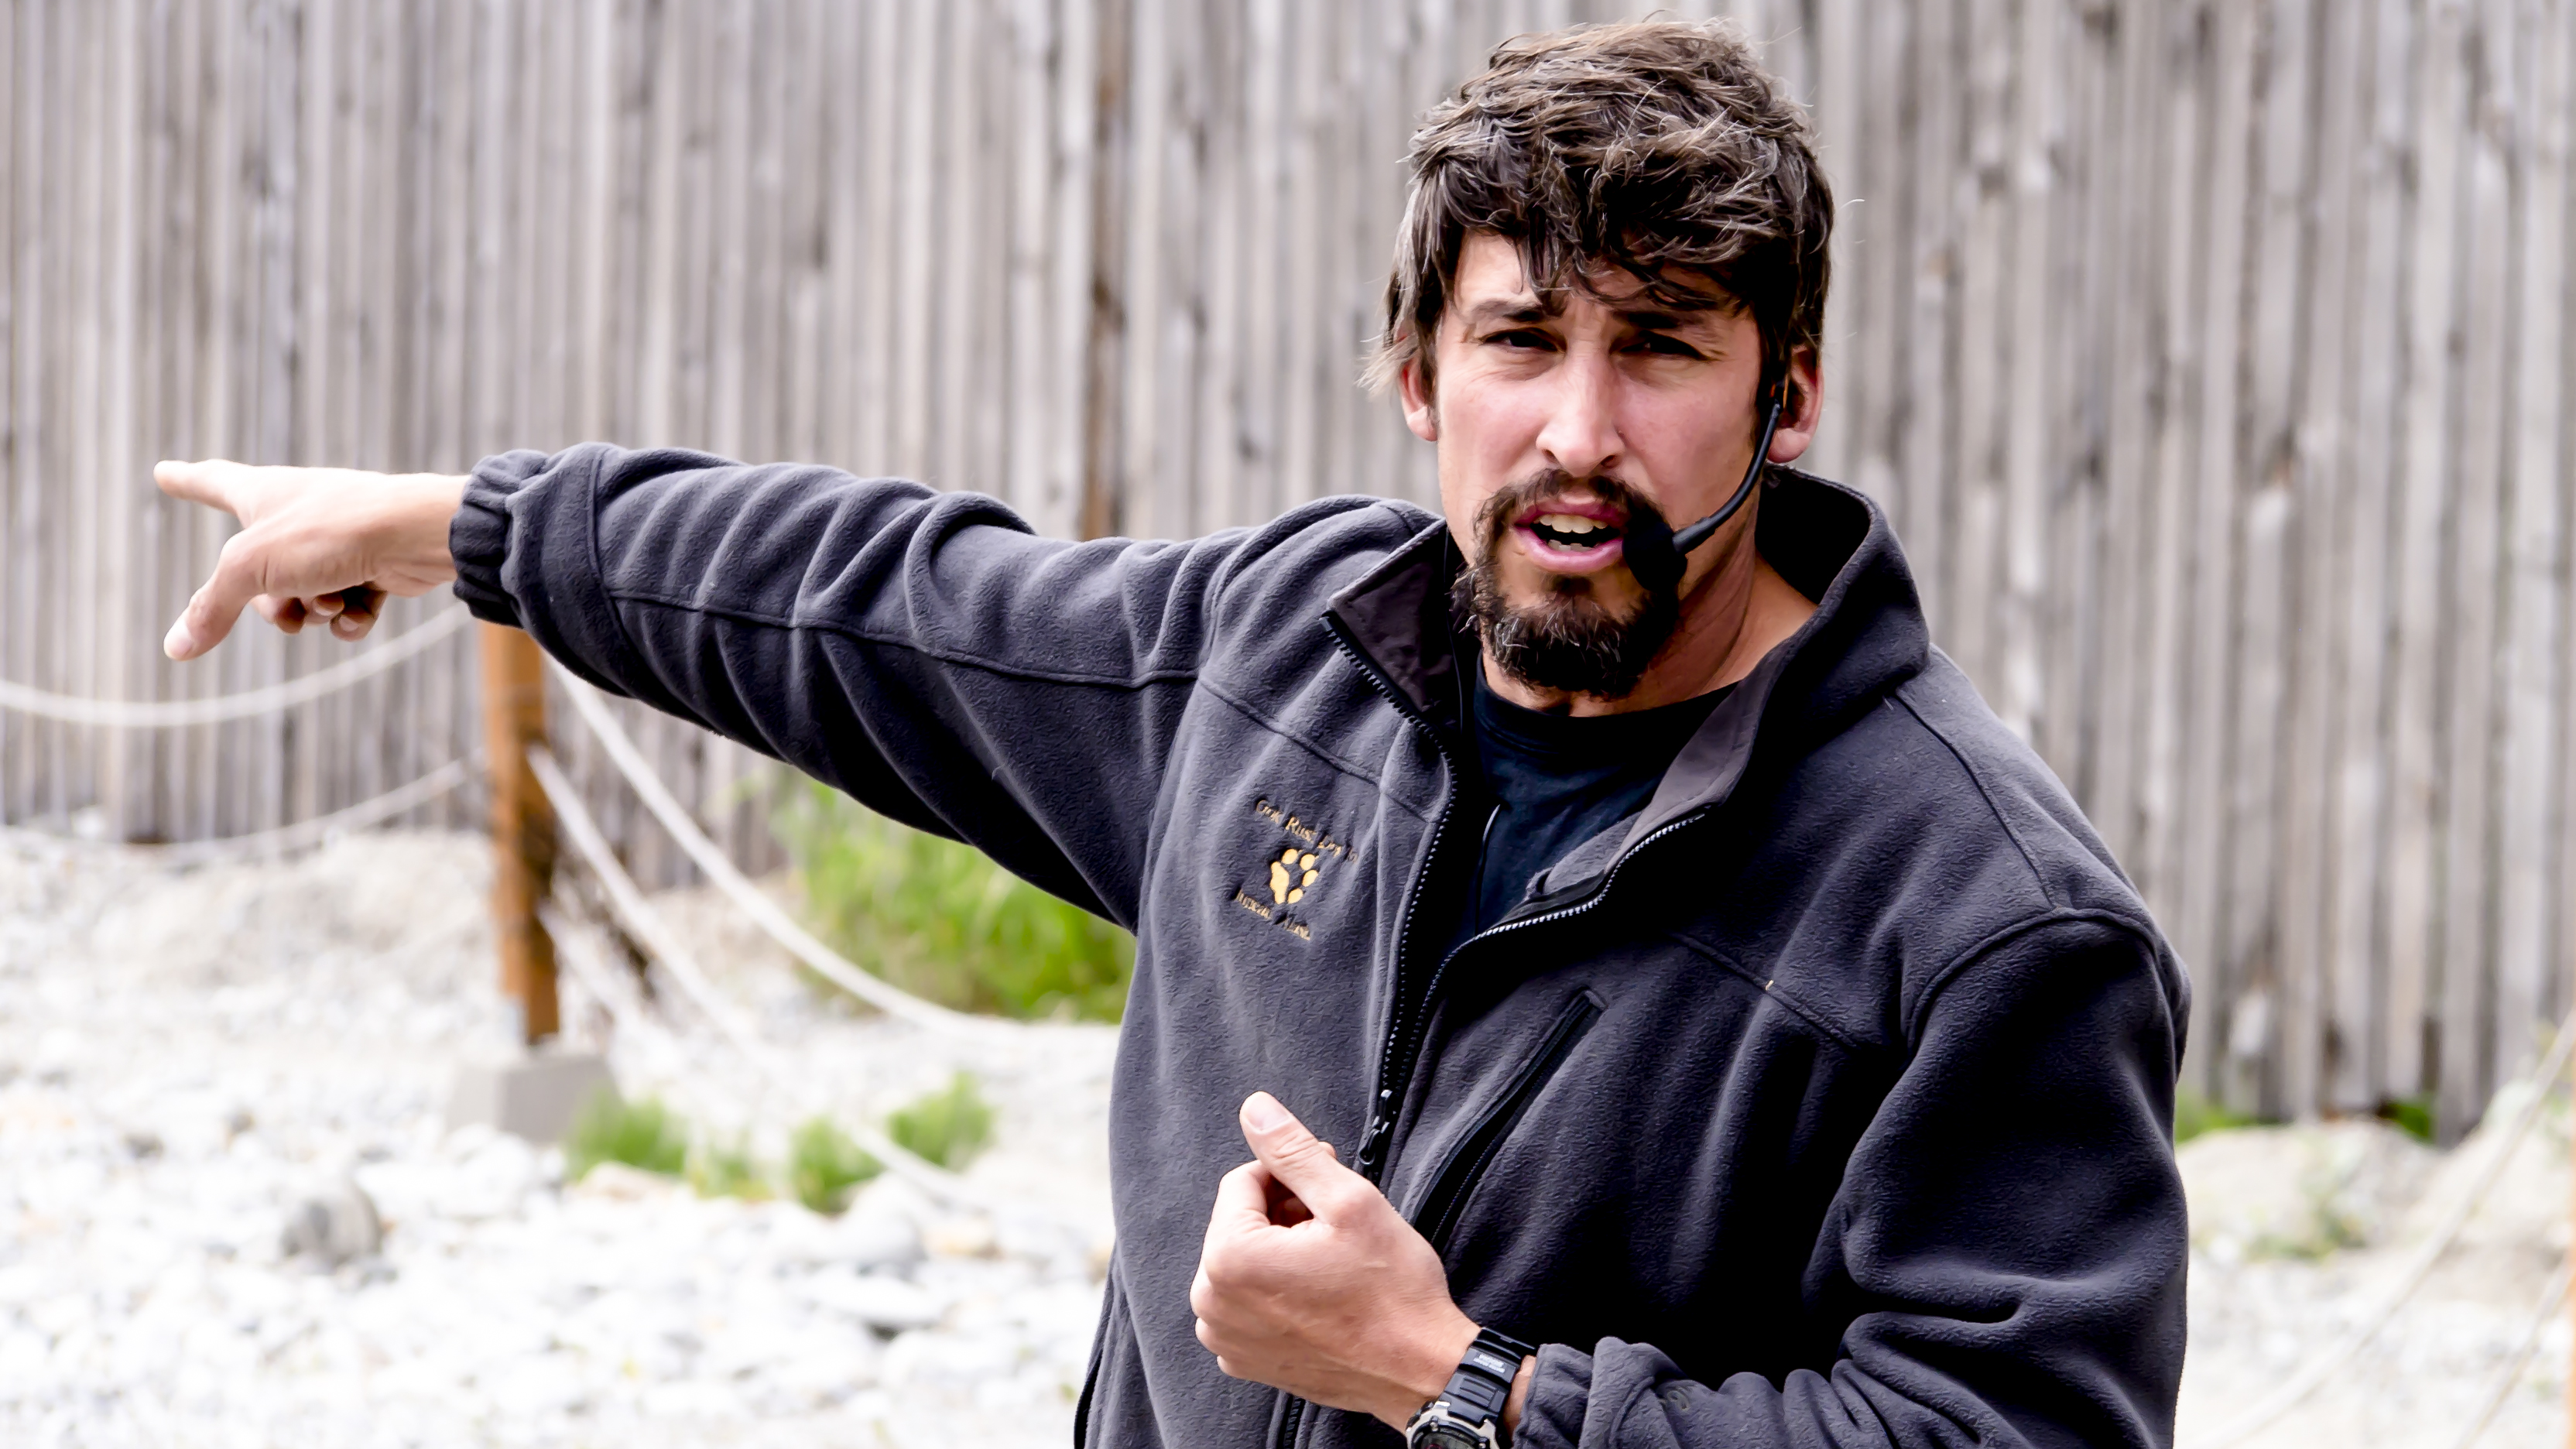
man, person, snow, winter, photography, train, male, portrait, spring, husky, race, creativecommons, sled, skagway, alaskan, iditarod, photo shoot, portrait photography